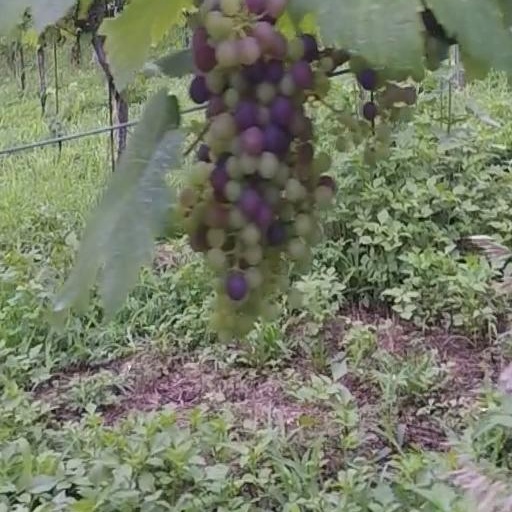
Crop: grape